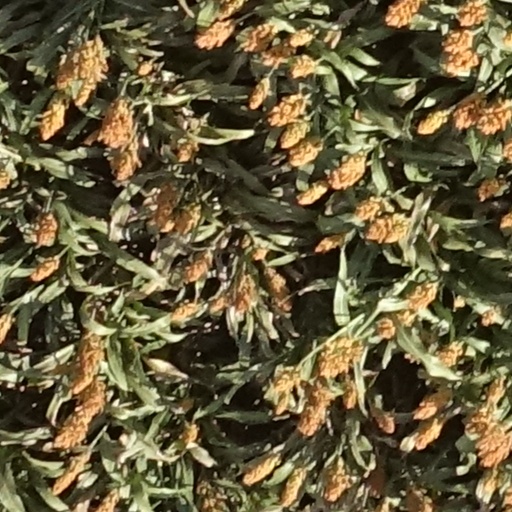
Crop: sorghum